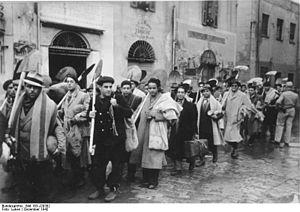
L'histoire des Juifs en Tunisie s'étend sur près de deux mille ans. Attestée au IIᵉ siècle mais sans doute plus ancienne, la communauté juive en Tunisie croît à la suite de vagues d'immigration successives et d'un prosélytisme important créant des communautés de Berbères juifs. Toutefois, son développement est freiné par des mesures anti-juives à partir de l'édit de Milan et à l'époque de l'exarchat de Carthage.
L'histoire des Juifs en Tunisie sous le protectorat français s'étend de l'instauration du protectorat français de Tunisie le 12 mai 1881 à la proclamation de l'indépendance du pays le 20 mars 1956.